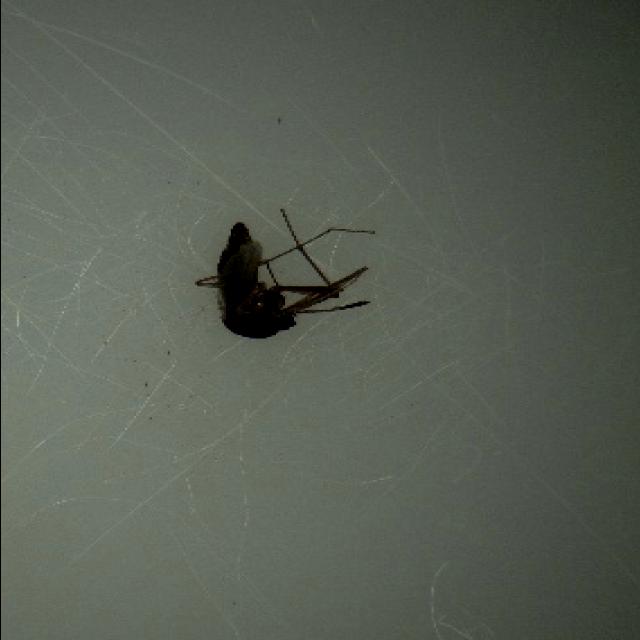
Species: culex_tritaeniorhynchus